Prisoner of War (1954 film)

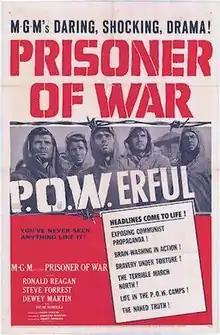
1954 Theatrical Poster

Prisoner of War is a 1954 American war–drama film directed by Andrew Marton and starring Ronald Reagan, Steve Forrest, Dewey Martin and Oskar Homolka.